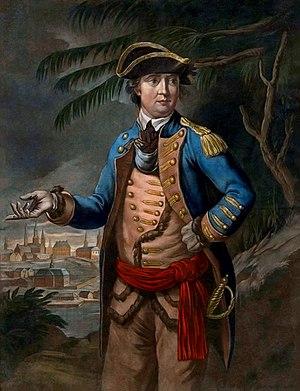
Les batailles de Saratoga marquent le point culminant de la campagne de Saratoga, donnant une victoire décisive aux Américains sur les Britanniques dans la guerre d'indépendance des États-Unis. Le général britannique John Burgoyne conduit une importante armée d'invasion en amont de la vallée du lac Champlain depuis le Canada, espérant retrouver une force semblable venant de New York et marchant vers le nord ; cette force venant du sud n'arrivera jamais et Burgoyne se trouve encerclé par des forces américaines dans le nord de l'État de New York. Burgoyne livre deux batailles pour se sortir de cette situation. Elles ont lieu à dix-huit jours d'intervalle sur le même terrain, à une quinzaine de kilomètres au sud de Saratoga dans l'État de New York. L'issue de la première est incertaine, la seconde est perdue par les Britanniques. Piégé par des forces américaines supérieures, sans espoir de secours en vue, Burgoyne capitule avec la totalité de son armée le 17 octobre.